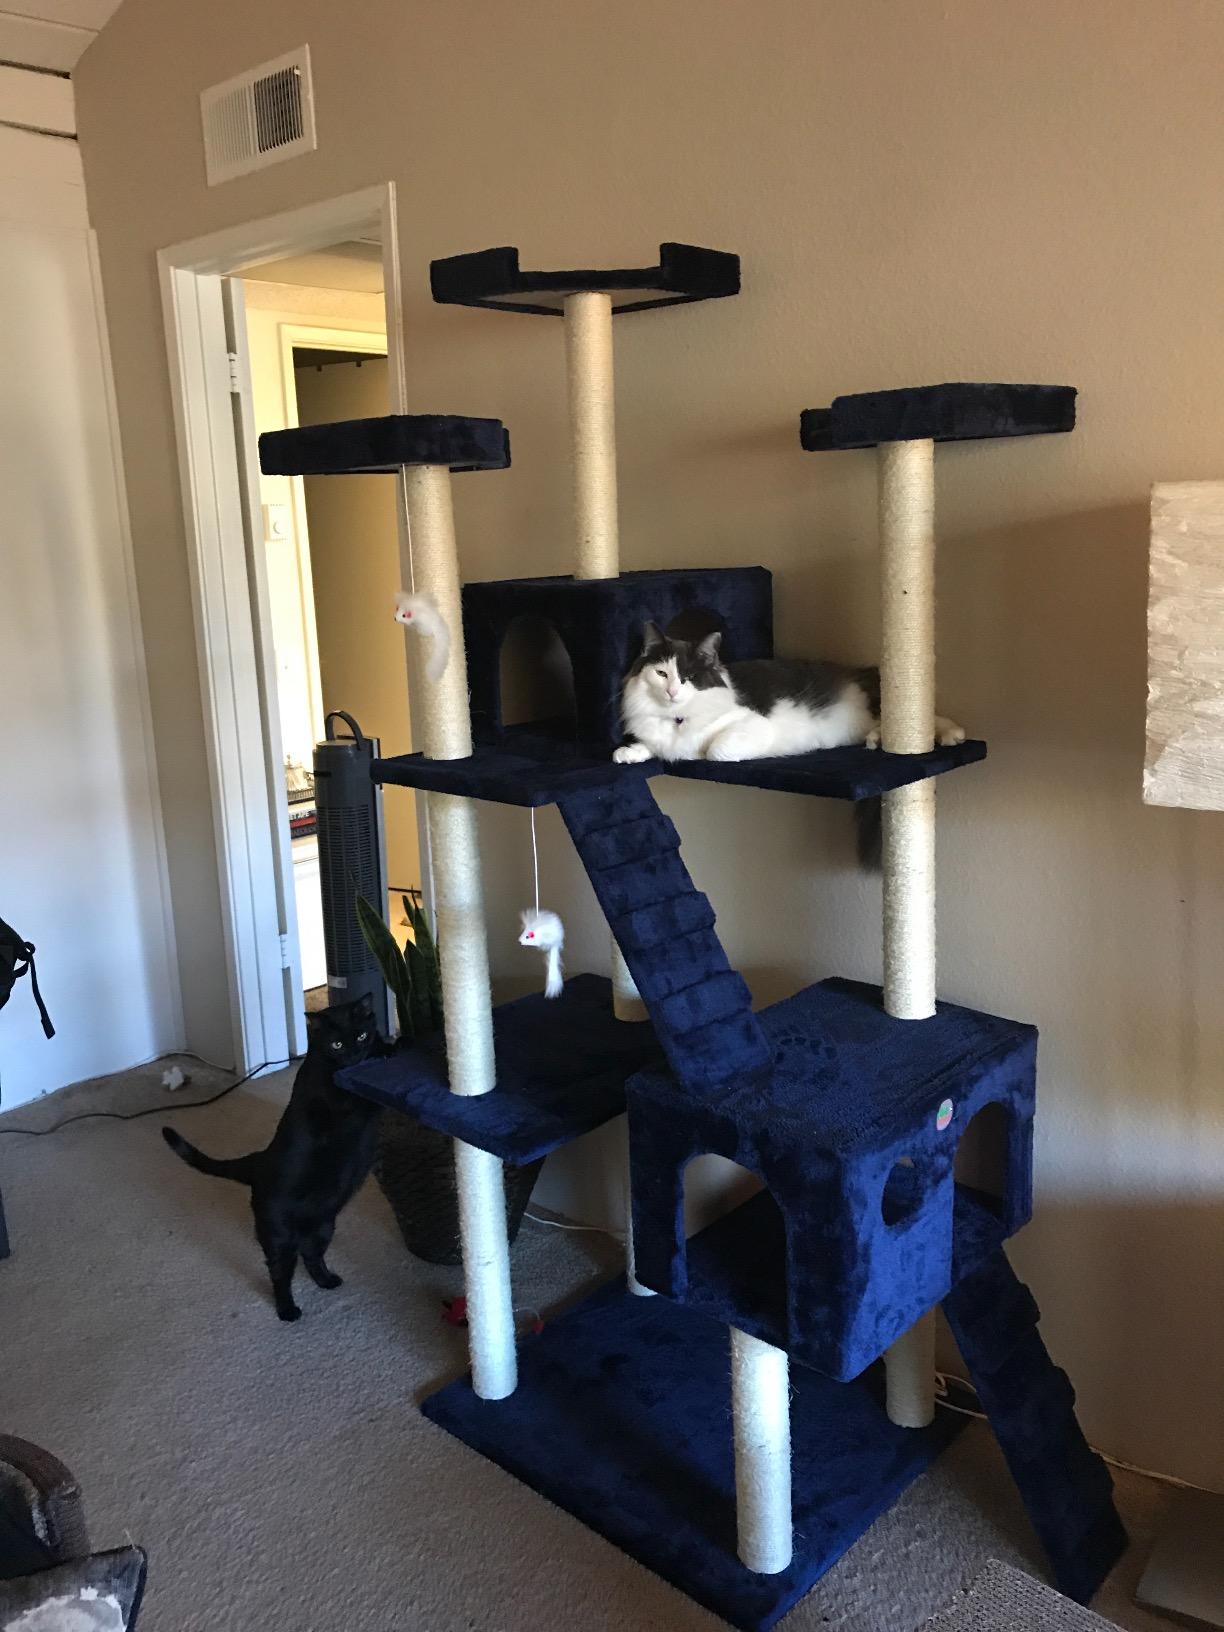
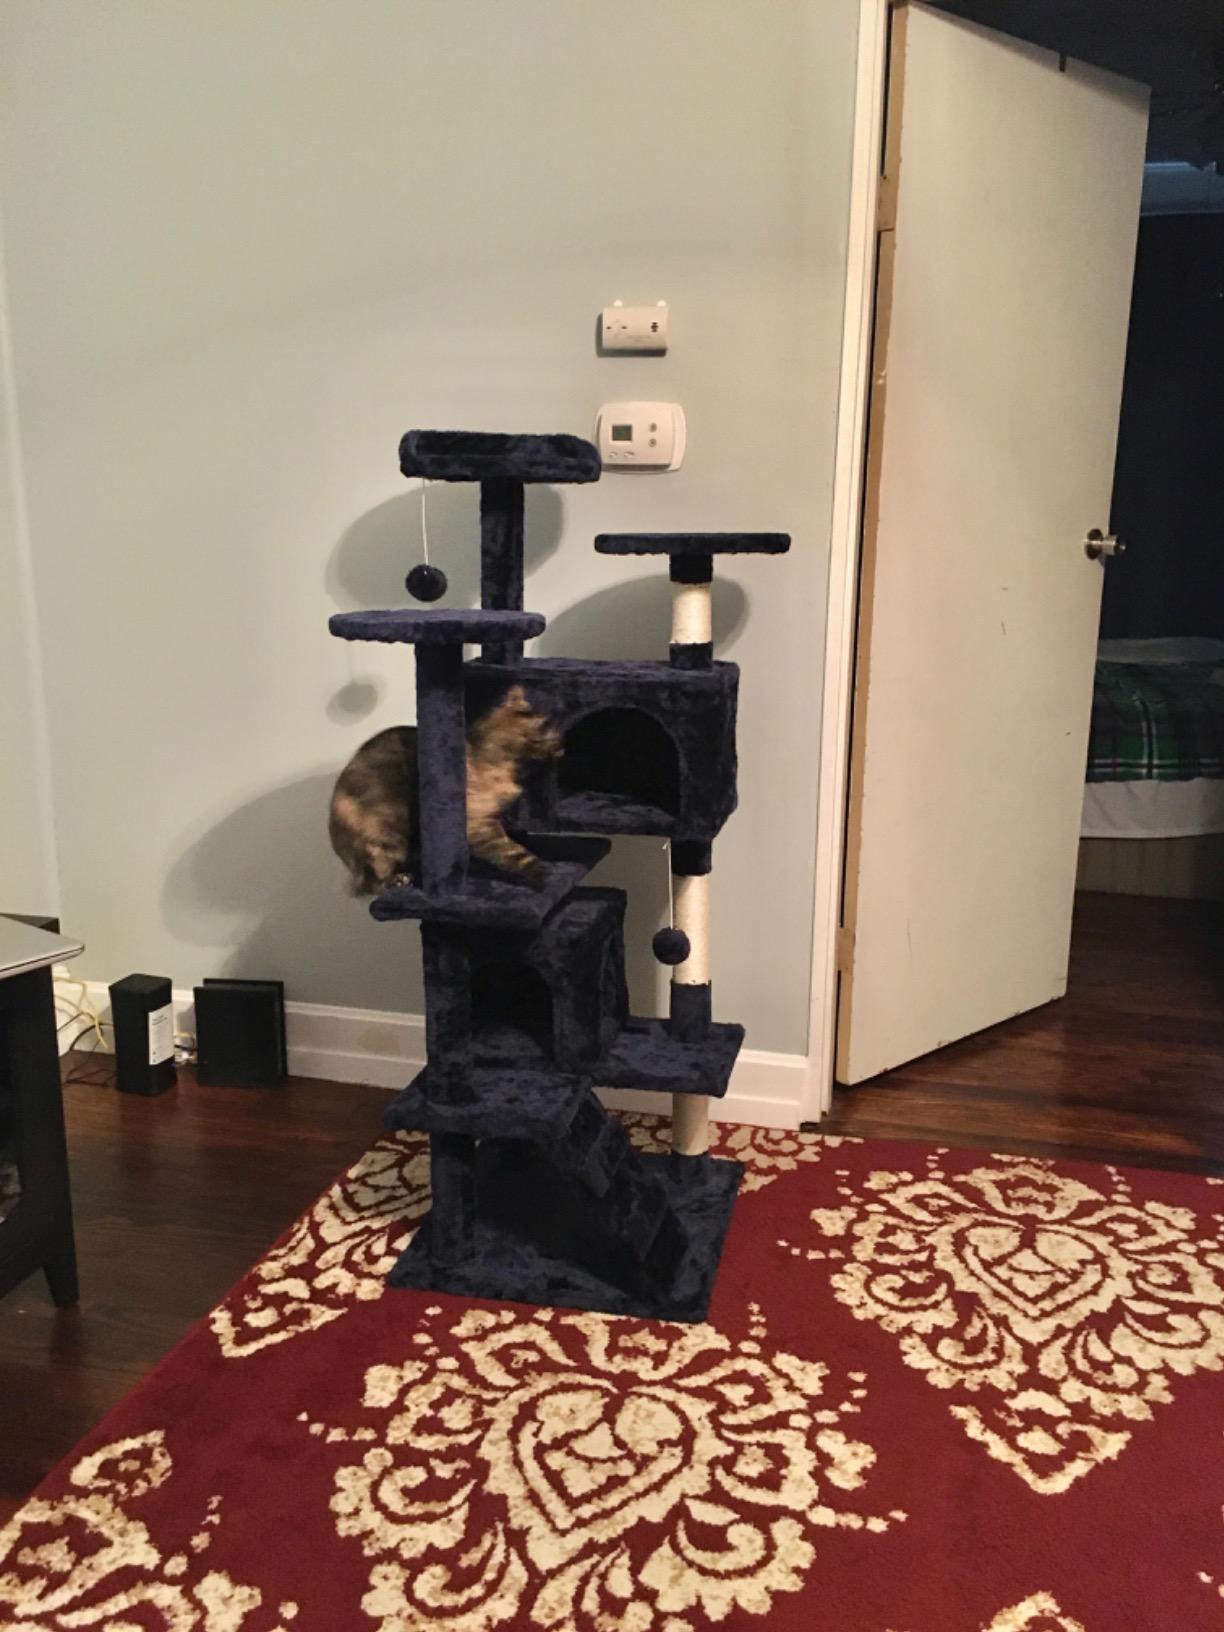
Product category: items_cat tree
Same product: no